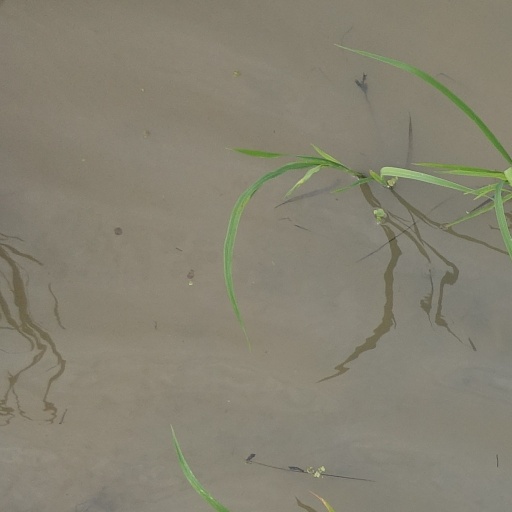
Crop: rice